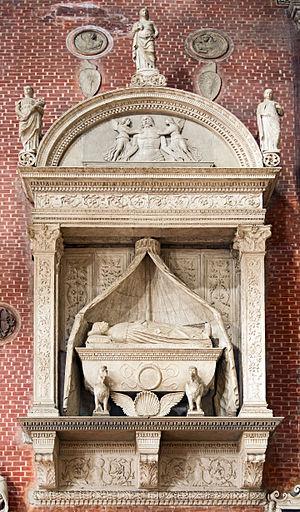
Pietro Lombardo est un sculpteur et un architecte italien de la Renaissance.
Pasqual Malipiero est le 66ᵉ doge de Venise élu en 1457.
La liste des doges de Venise débute avec Paolo Lucio Anafesto, le premier doge, élu en 697, et s'achève avec le 120ᵉ doge, Ludovico Manin, qui abdique en 1797. Les dates des premiers doges sont traditionnelles et difficilement vérifiables.